PRR MP54

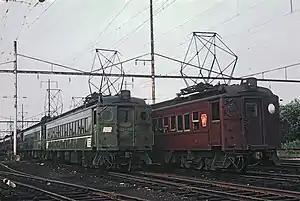
Two MP54 trailers, one in the Pennsylvania Railroad livery and the other in the Penn Central livery in Delaware, June 1969.

The Pennsylvania Railroad's MP54 was a class of electric multiple unit railcars. The class was initially constructed as an unpowered, locomotive hauled coach for suburban operations, but were designed to be rebuilt into self-propelled units as electrification plans were realized. The first of these self-propelled cars were placed in service with the PRR subsidiary Long Island Rail Road with DC propulsion in 1908 and soon spread to the Philadelphia-based network of low frequency AC electrified suburban lines in 1915. Eventually the cars came to be used throughout the railroad's electrified network from Washington, D.C. to New York City and Harrisburg, Pennsylvania.